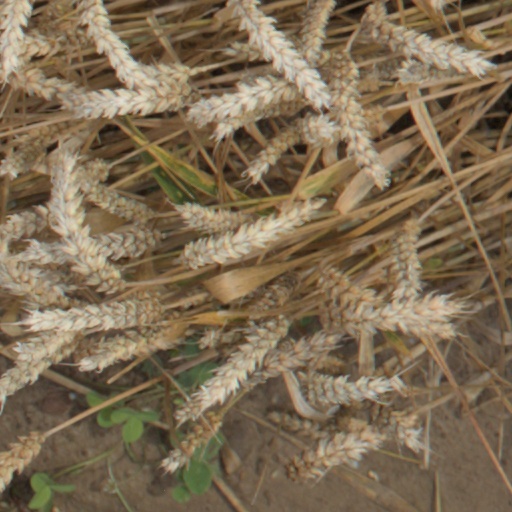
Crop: wheat